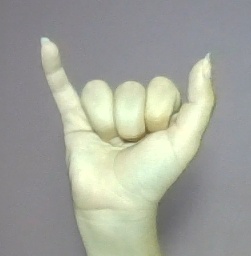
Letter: ya